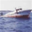
Label: ship